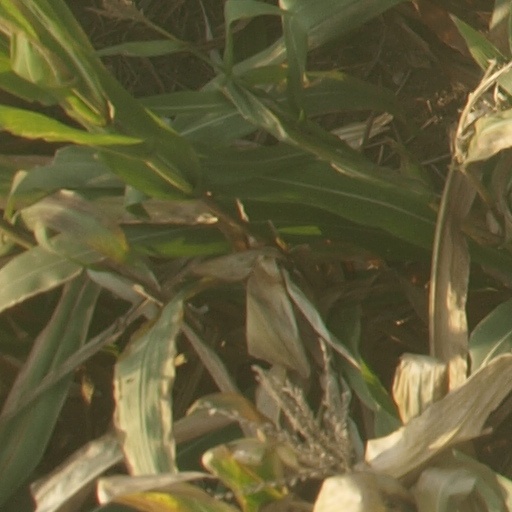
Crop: maize; corn